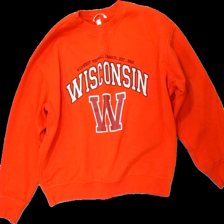
View: front
Type: Blazer
Category: Ladies
Brand: H&M
Colors: Red, White
Material: 77% Cotton 23% Polyester
Pattern: Embroidered
Cut: Regular, C-collar
Size: M
Season: All
Price range: 50-100
Recommended usage: Reuse
Description: Sweatshirt with print and emboidery